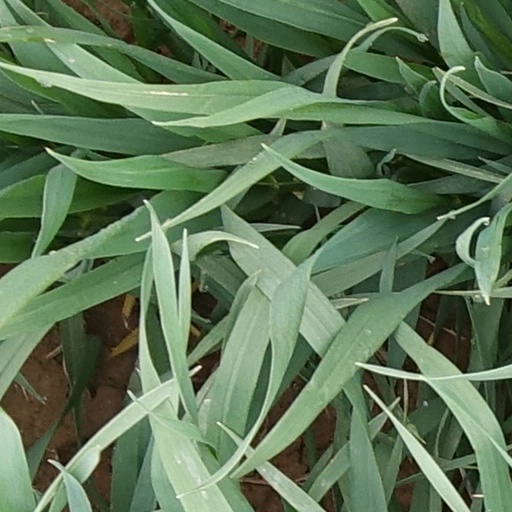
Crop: wheat